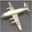
Label: airplane